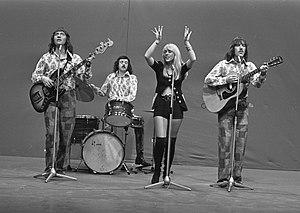
Middle of the Road est un groupe de pop écossais, populaire en Europe au début des années 1970.